Downtown Austin

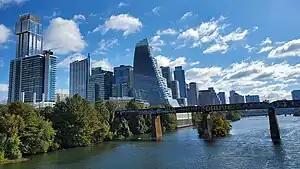
The Austin skyline in 2022

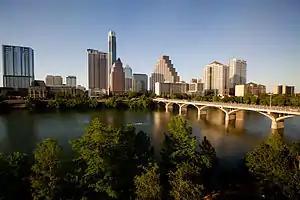
The Austin skyline in 2011

Downtown Austin is the central business district of Austin, Texas, United States. The area of the district is bound by Lamar Boulevard to the west, Martin Luther King Jr. Boulevard to the north, Interstate 35 to the east, and Lady Bird Lake to the south.